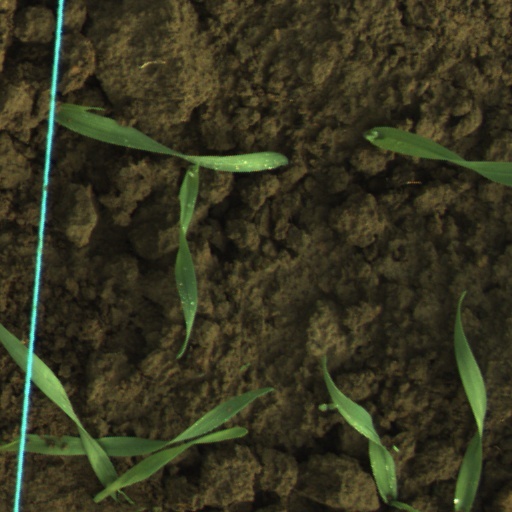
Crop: wheat